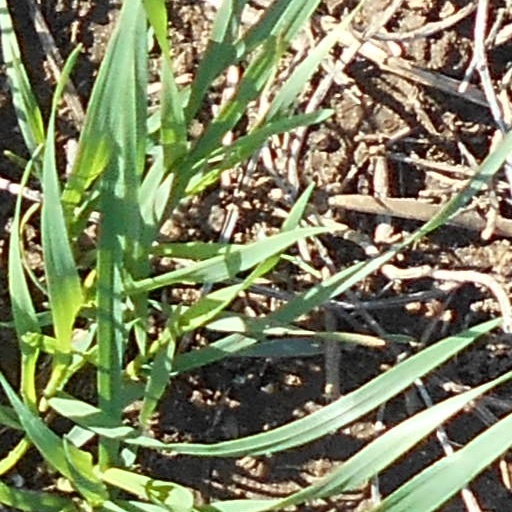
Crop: wheat